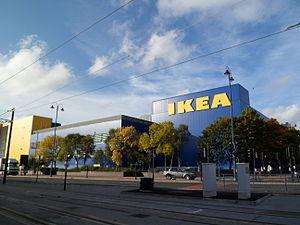
Ikea, acronyme de Ingvar Kamprad Elmtaryd Agunnaryd, est une entreprise d'origine suédoise dont le siège social se trouve à Delft aux Pays-Bas, spécialisée dans la conception et la vente de détail de mobilier et objets de décoration prêts à poser ou à monter en kit.